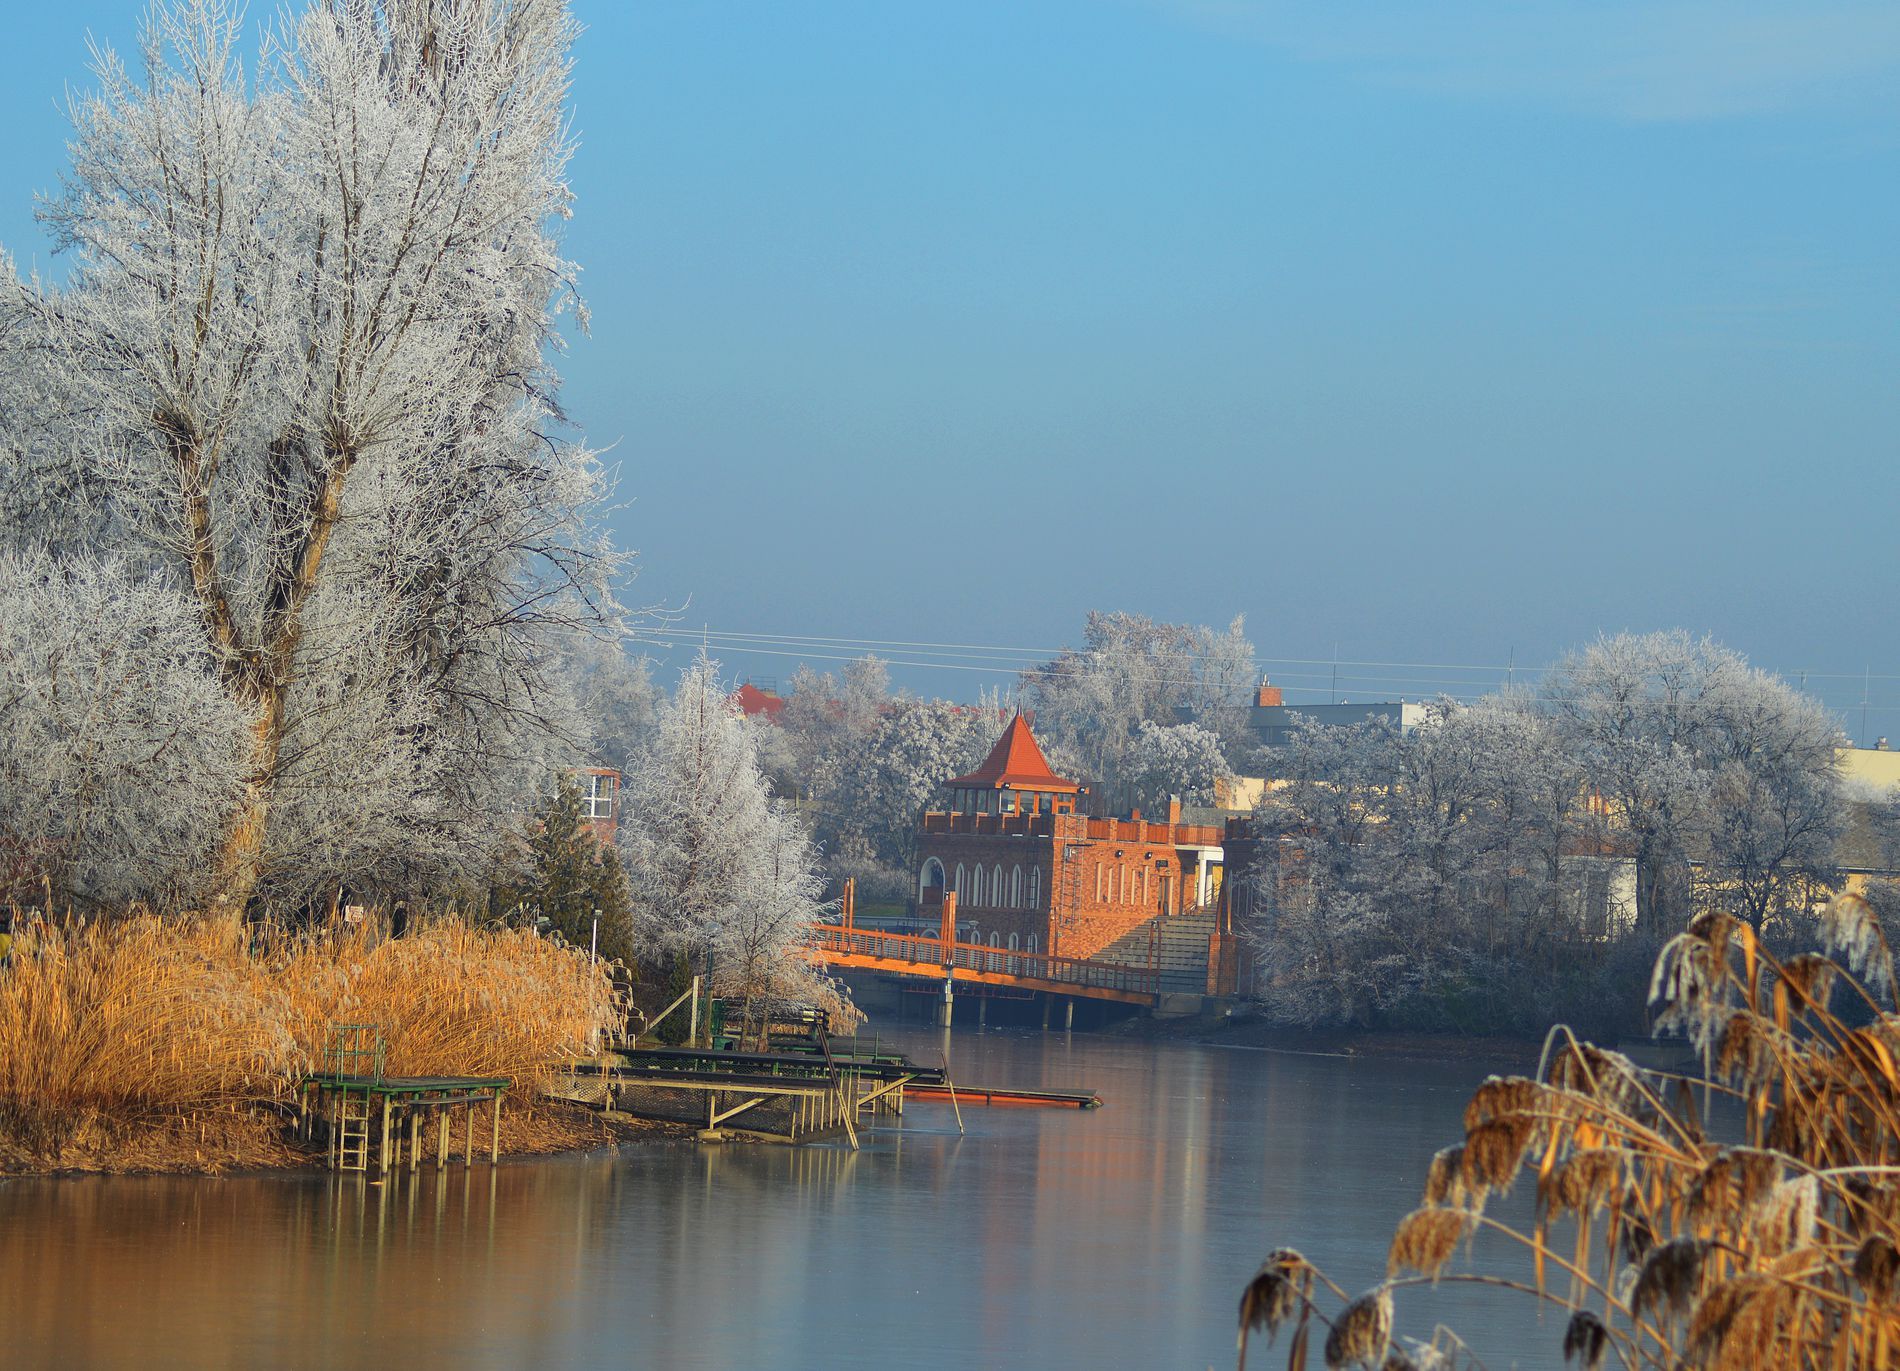
castle in the Winter.
The photo shows a peaceful winter scene with a calm, reflective lake. Everything along the shore, including frosted trees, dry grass, small port and a castle, is covered in white frost. The sky is a clear, blue. It looks like a cold but beautiful day.
The photograph appears to be taken from a slightly elevated, medium-distance perspective,  lighting is soft and diffused, typical of a clear winter day,  mood is tranquil and magical, the atmosphere is serene, and cold. and style is landscape photography with a focus on capturing the unique beauty of a winter scene.
Labels: Nature, Outdoors, Weather, Ice, Scenery, Frost, Snow, Water, Architecture, Building, Castle, Fortress, Waterfront, Pond, Landscape, Housing, Plant, Reed, Shelter, Ditch, Lake, icy coating trees, blue sky, lake, frosted trees, dry grasses, small port
Camera: NIKON CORPORATION NIKON D3200
Lens: 70-300mm f/4-5.6, (FD 48 5C 8E 30 3C DF 06)
Aperture: F5.6
Exposure: 1/500 sec
ISO: 110
Focal length: 75.0 mm